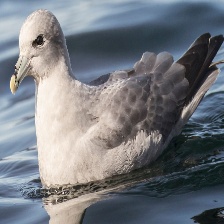
Species: NORTHERN FULMAR
Scientific name: FULMARUS GLACIALIS